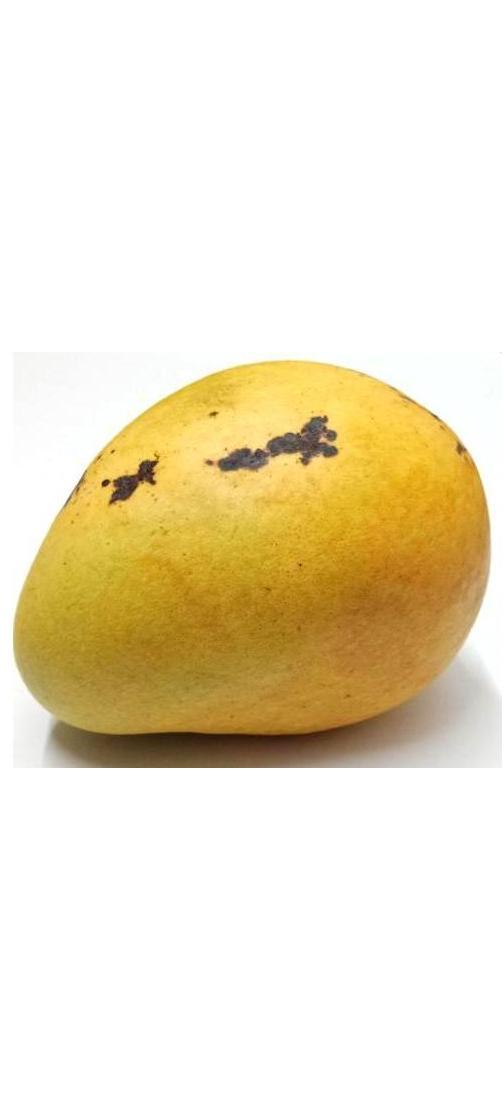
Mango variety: Bari-11